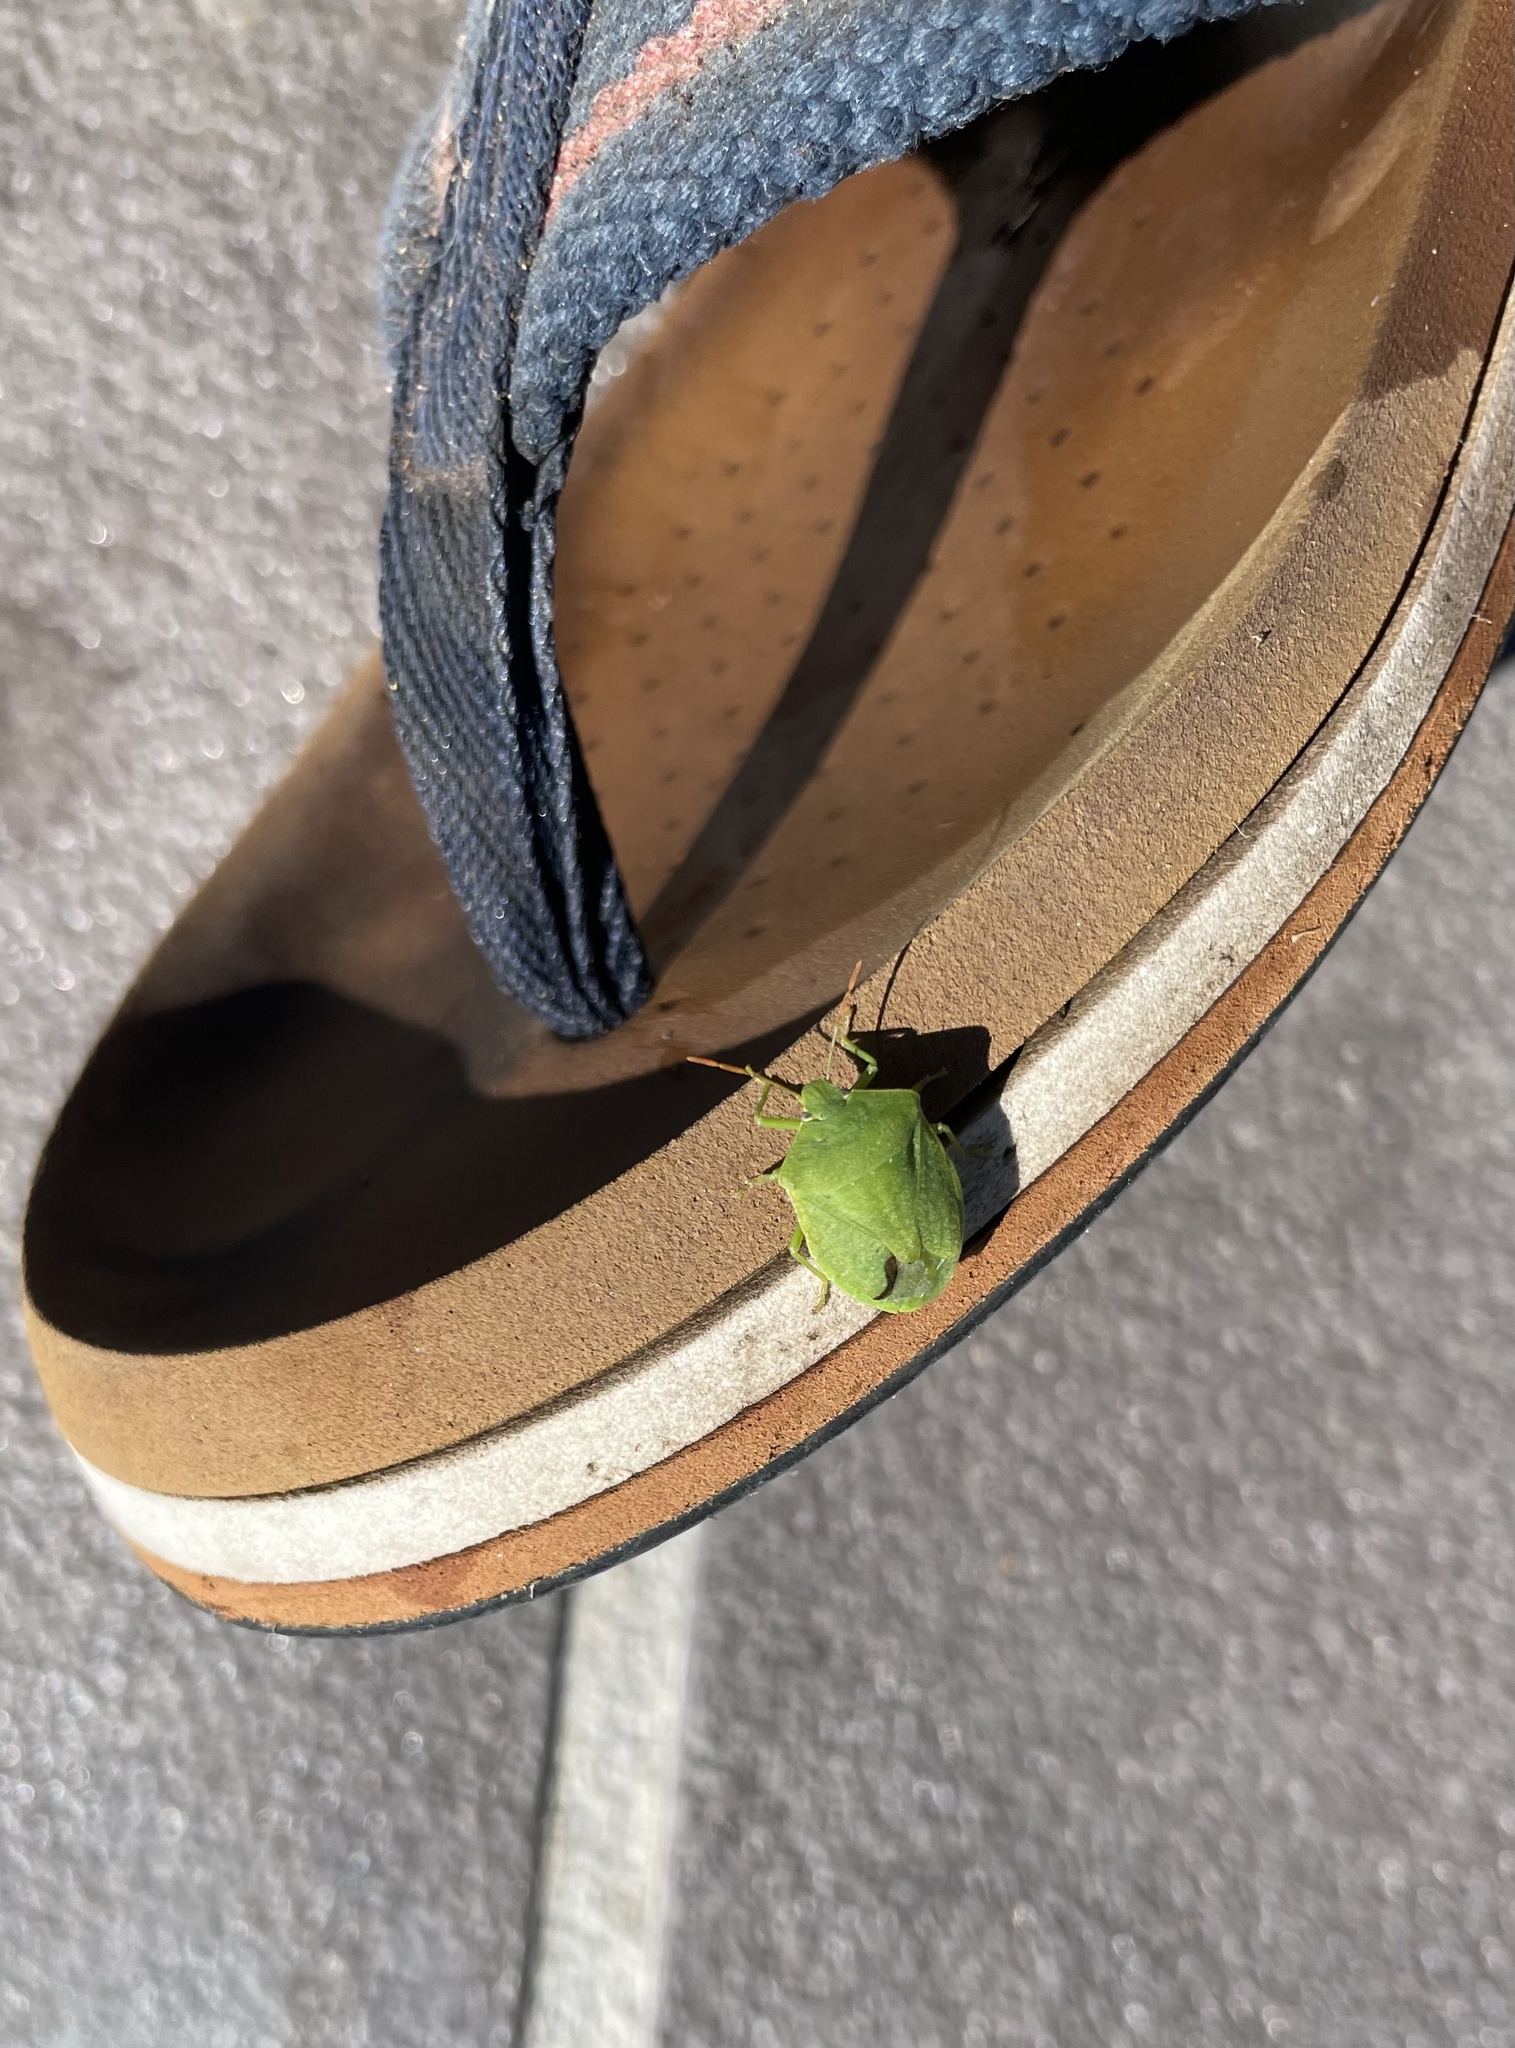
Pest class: stink_bug